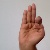
The image shows a hand gesture representing the letter 'F' in Indian Sign Language.